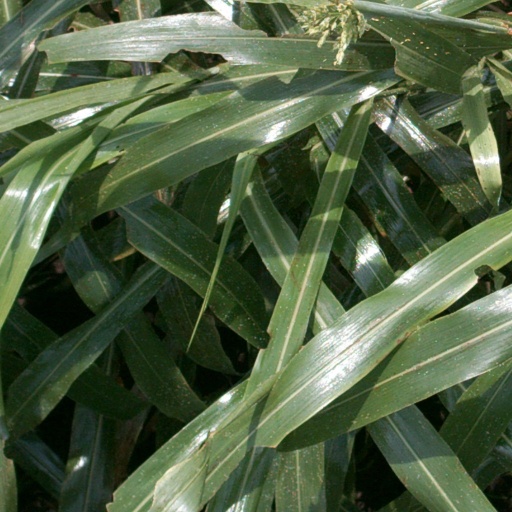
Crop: sorghum